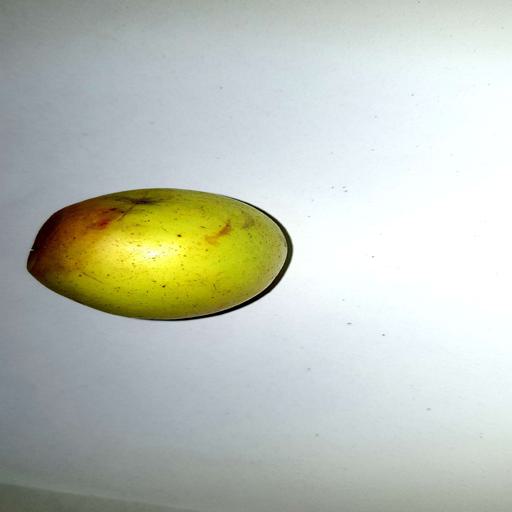
Label: healthy